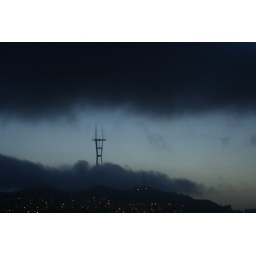
sutro tower in the clouds and fog